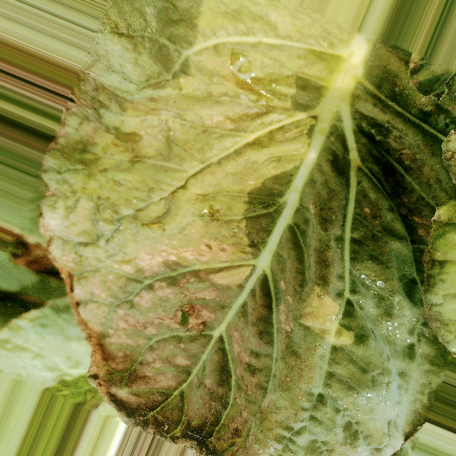
Label: Downy Mildew